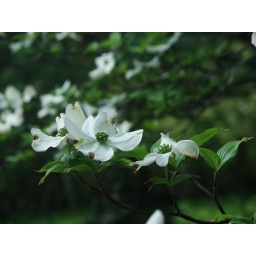
Our dogwood tree in bloom, photographed through our window